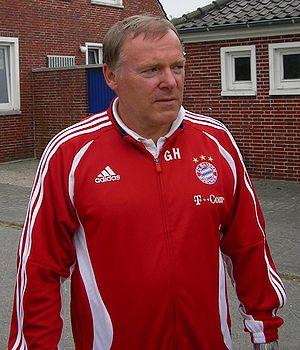
Hermann Gerland, né le 4 juin 1954 à Bochum, est un footballeur allemand devenu entraineur adjoint du FC Bayern Munich.